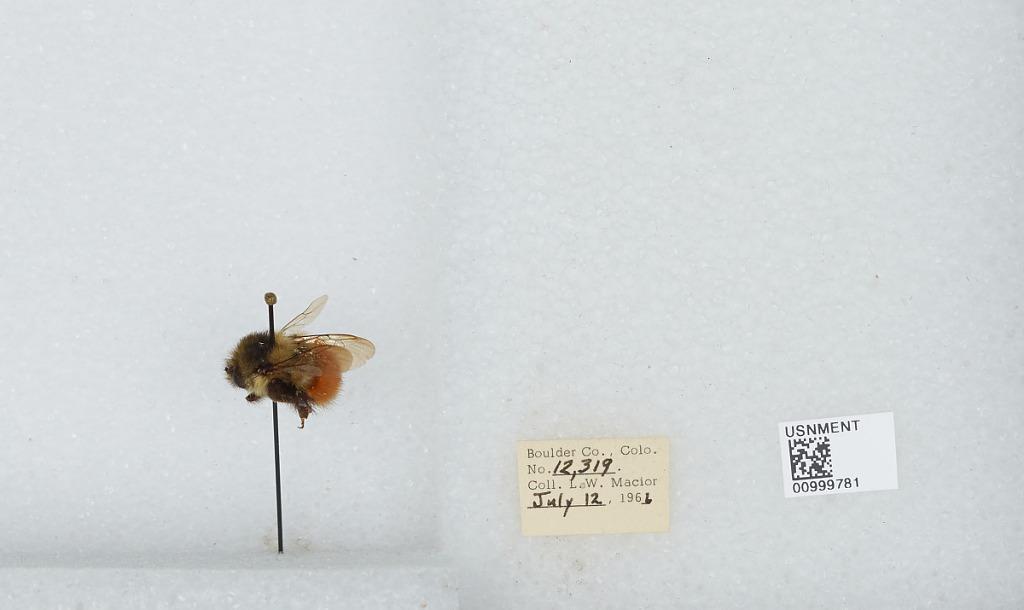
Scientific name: Bombus (Pyrobombus) melanopygus Nylander
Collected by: L. Macior
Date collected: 1966-7-12
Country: United States
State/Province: Colorado
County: Boulder
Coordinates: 40.015, -105.27